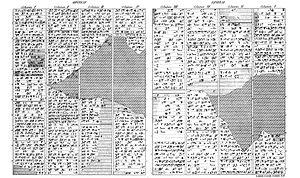
Agum II ou Agum kakrime est un roi kassite, inconnu des textes de son règne, qui serait monté sur le trône vers le début du XVIᵉ siècle av. J.-C.. La tradition postérieure, représentée notamment par la liste royale babylonienne, fait de lui le neuvième ou dixième roi de la dynastie kassite et le premier roi de celle-ci à avoir effectivement régné à Babylone, succédant à la dynastie amorrite dont le dernier roi, Samsu-ditana, a été vaincu par les Hittites qui ont pris et pillé sa capitale en 1595 av. J.-C.. Selon un texte du VIIᵉ siècle av. J.-C. retrouvé à Ninive en Assyrie et qui se présente comme une copie d'une inscription d'Agum II, celui-ci aurait réussi à ramener les statues de culte du couple divin tutélaire de Babylone, Marduk et Sarpanitu, qui avaient été emportées lors du pillage de la ville. Le texte dit qu'il les a fait venir du pays des Hanéens, situé sur le Moyen-Euphrate autour de Terqa, et non pas du pays des Hittites. La réalité de cet événement est impossible à prouver. Si Agum II a effectivement existé, il devait être un chef de tribu kassite dirigeant une partie de la Babylonie.
1570 av. J.-C. ou 1569 : date présumée du début du règne du Pharaon Ahmôsis.